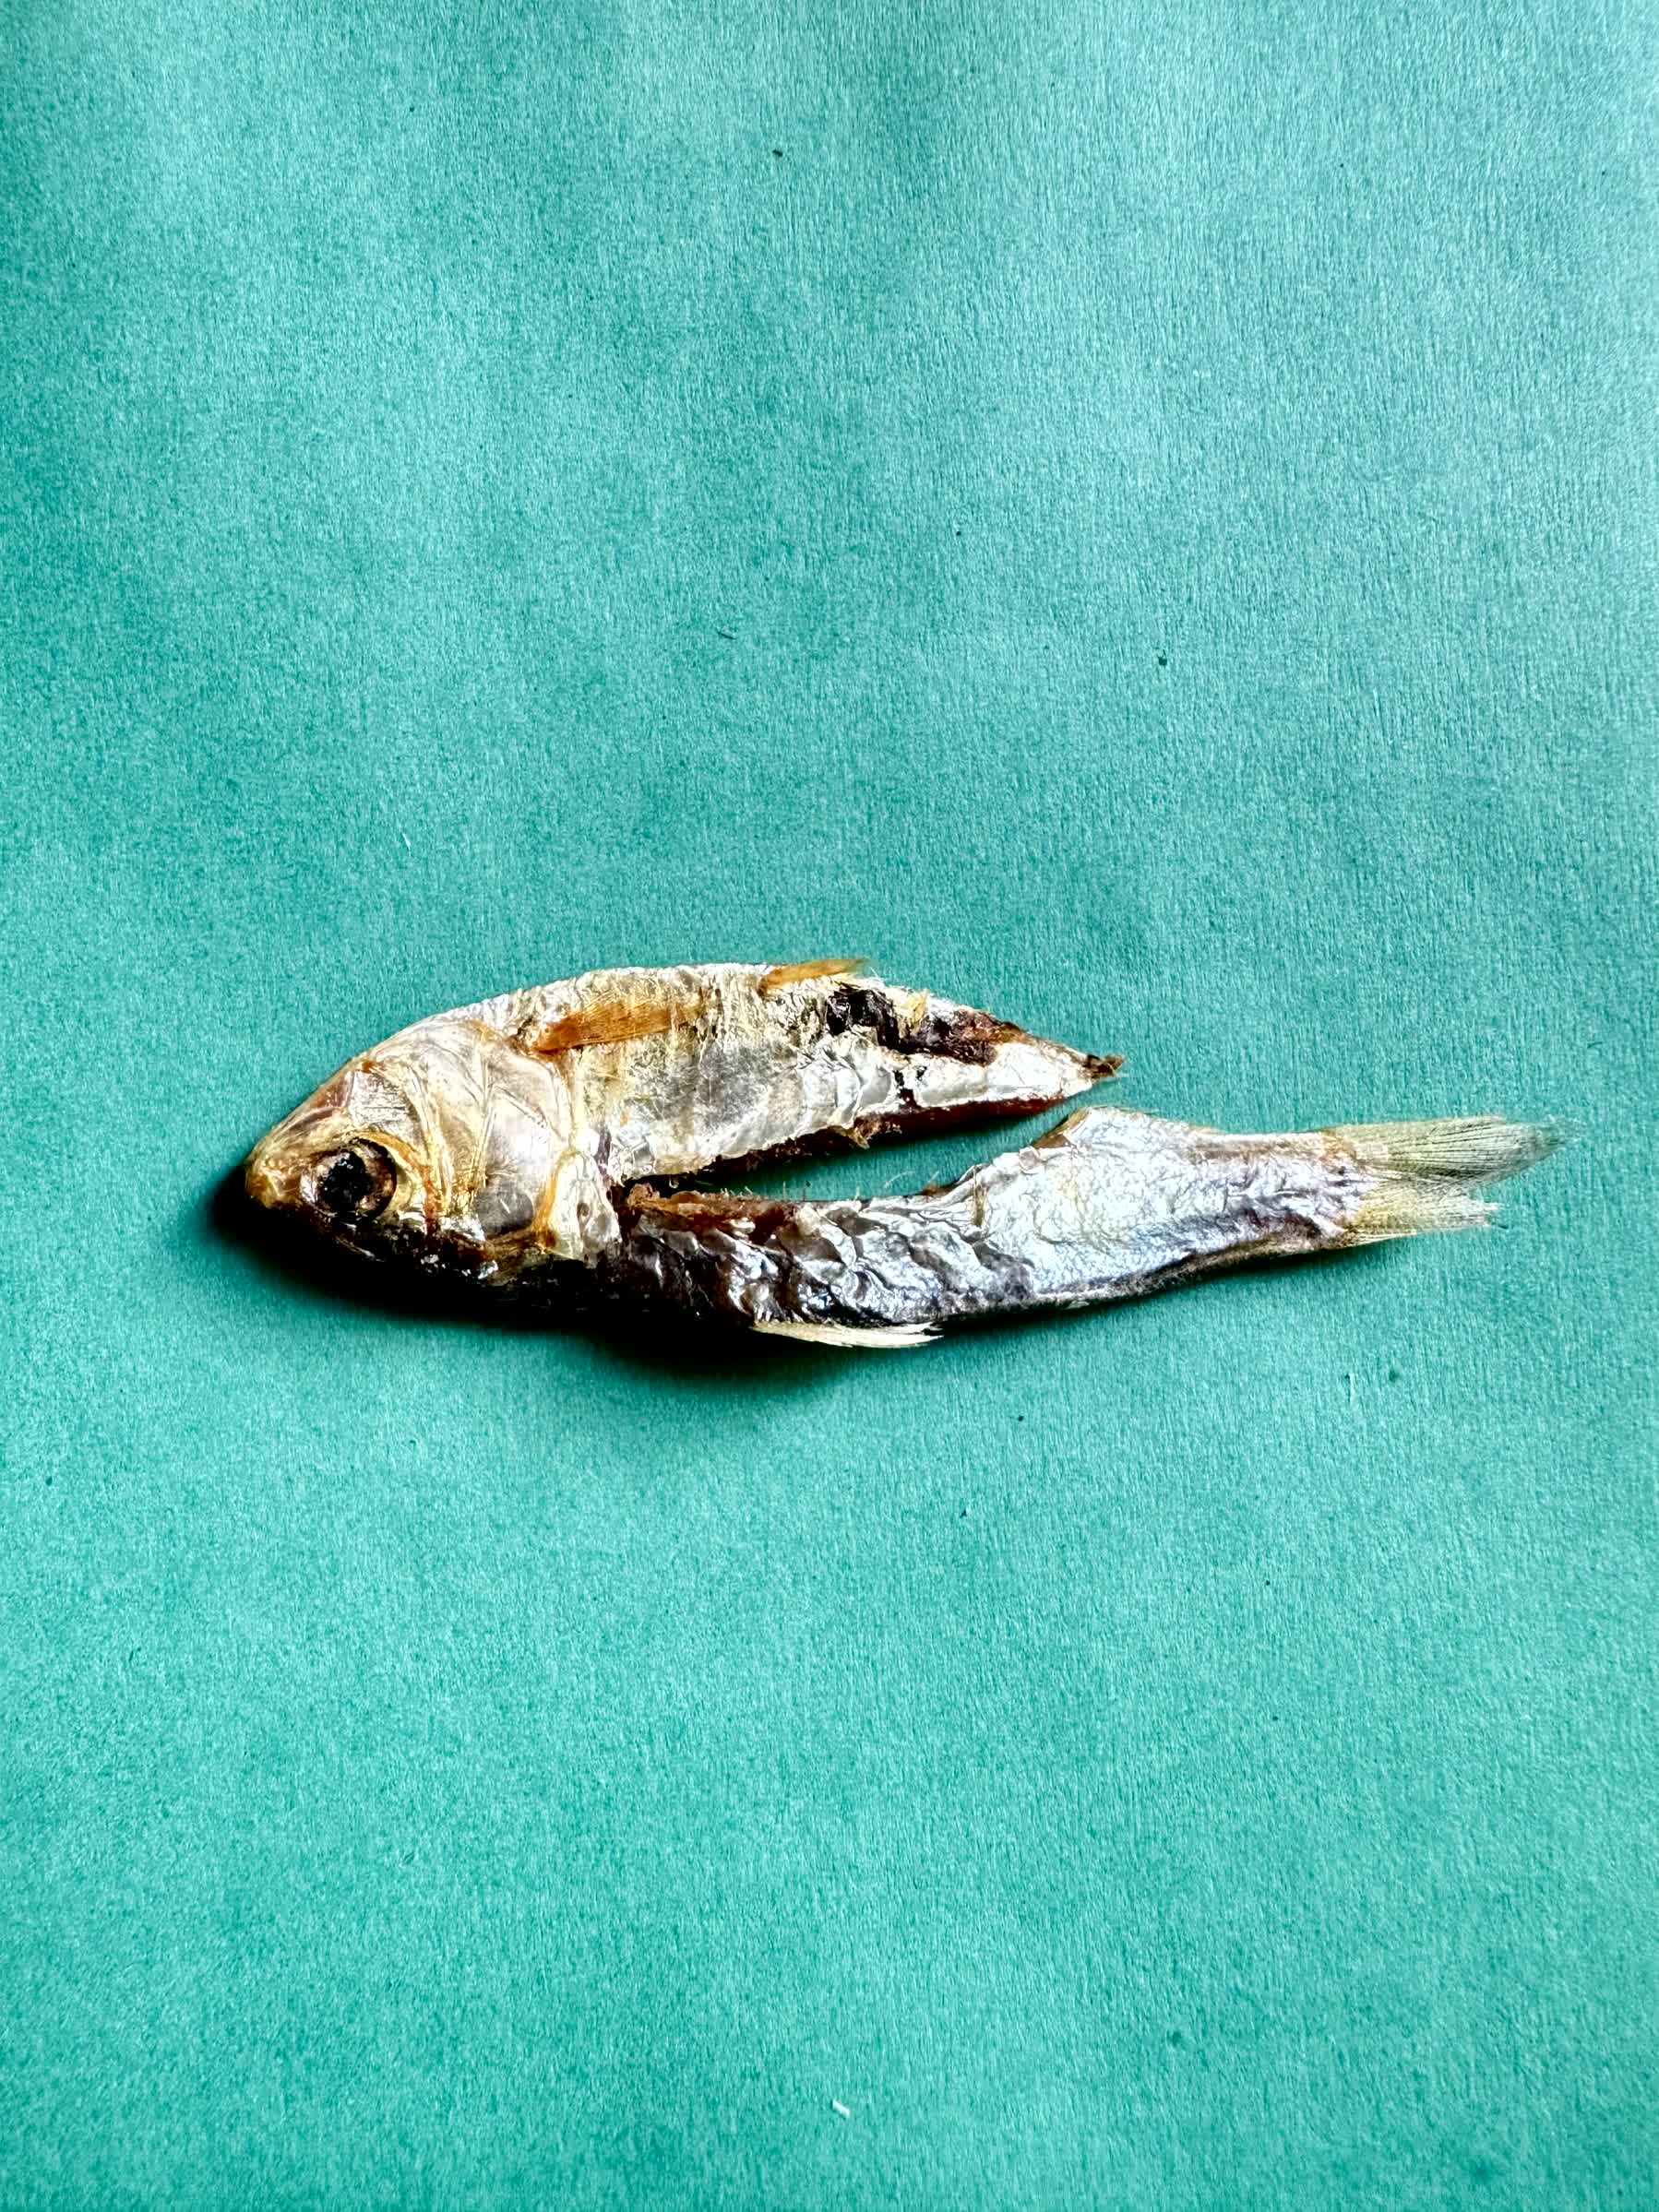
Species: Chapila